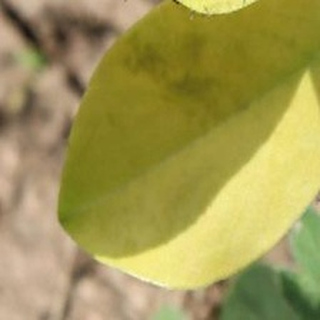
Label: groundnut_nutrition_deficiency